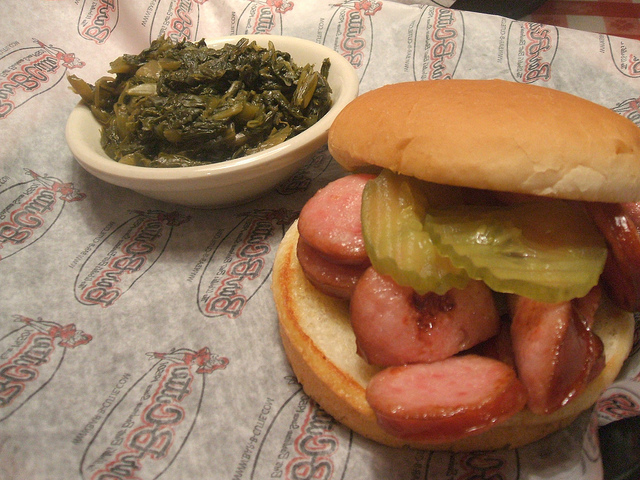
user: Given an image and a question. Answer the question in a short answer. Question: How is the side item cooked? Short Answer:
assistant: boiled